Paris under Napoleon

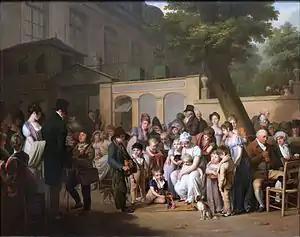
Crowd outside the Jardin Turc, one of the Paris pleasure gardens, by Léopold Boilly (1812).

The calendar of Paris under Napoleon was full of holidays and festivals. The first great celebration was devoted to the coronation of the Emperor on 2 December 1804, which was preceded by a procession including Napoleon, Josephine and the Pope through the streets from the Tuileries to the Cathedral of Notre Dame, and followed on December 3 by public dances, tables of food, four fountains filled with wine at the Marché des Innocents, and a lottery giving away thousands of packages of food and wine. . The military victories of the Emperor were given special celebrations with volleys of cannons and military reviews; the victory at the Battle of Austerlitz was celebrated on 22 December 1805; of the Battle of Jena–Auerstedt on 14 October 1805.